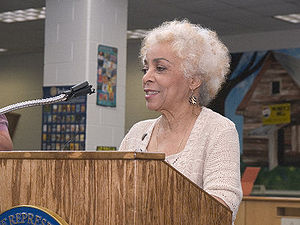
Ruby Dee
Ruby Dee var en amerikansk skuespiller, journalist og manuskriptforfatter.